Multiface

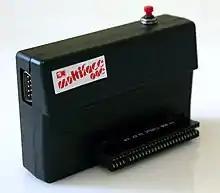
A Multiface One

The Multiface is a hardware peripheral released by Romantic Robot for several 1980s home computers. The primary function of the device was to dump the computer's memory to external storage. Pressing a red button on the Multiface activated it. As most games of the era did not have a save game feature, the Multiface allowed players to save their position by saving a loadable snapshot of the game. Home computer software of the early 1980s was typically loaded into RAM in one go, with copy protection measures concentrating the loading phase or just after it. The snapshot feature could be used after copy protection routines had been executed, to create a backup that was effectively unprotected against unauthorised distribution. Later models of the Multiface mitigated this by requiring the device to be present when re-loading the dumps into memory, making the dumps useless to people without a Multiface. Software producers also reacted to the threat by using routines that would prevent execution of the product if it detected that a Multiface was present and by loading the software in multiple parts, thus requiring the presence of the original, copy-protected media.